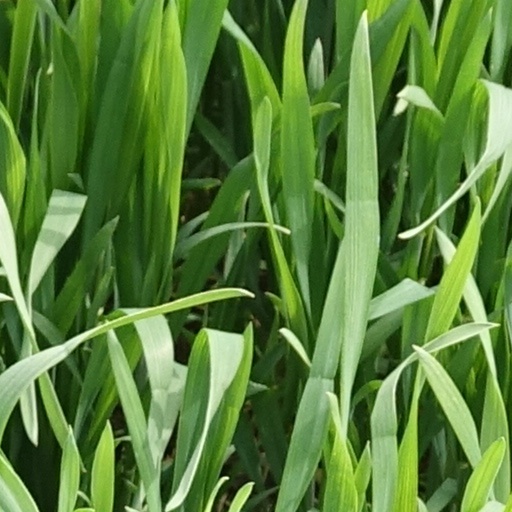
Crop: wheat